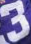
Number: 3